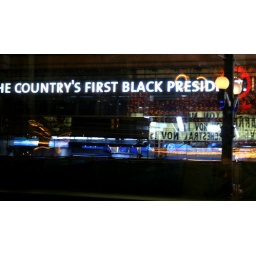
History in the making. Saw this scrolling outside the window on the bus ride home.